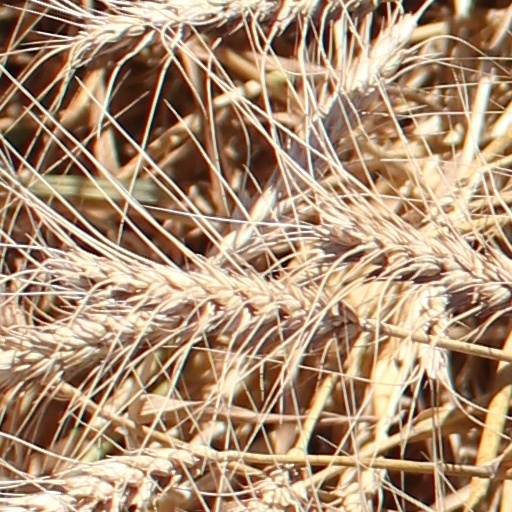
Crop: wheat